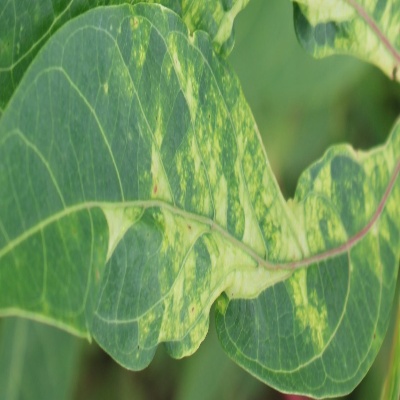
Crop: Cassava
Condition: mosaic